Club Alianza Lima

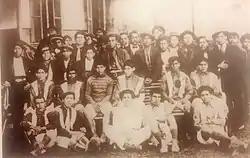
The first Alianza Lima squad, during the years of its creation

The club was founded under the name of Sport Alianza on 15 February 1901 by working-class youth in the Chacaritas neighborhood of Lima. The Alianza name was in reference to the Alianza Racing Horse Stud, where their first matches were played. The stud was located on the same street, Cotabambas, in Lima